Al-Mizan Charitable Trust

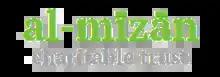
Logo as of 2014

Al-Mizan Charitable Trust (AMCT), is a Muslim-run charity that supports vulnerable families and individuals living in poverty across the United Kingdom, regardless of their faith or cultural background.